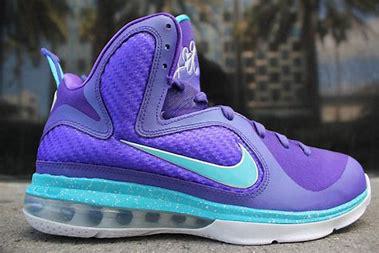
Brand: Nike
Model: Lebron 9